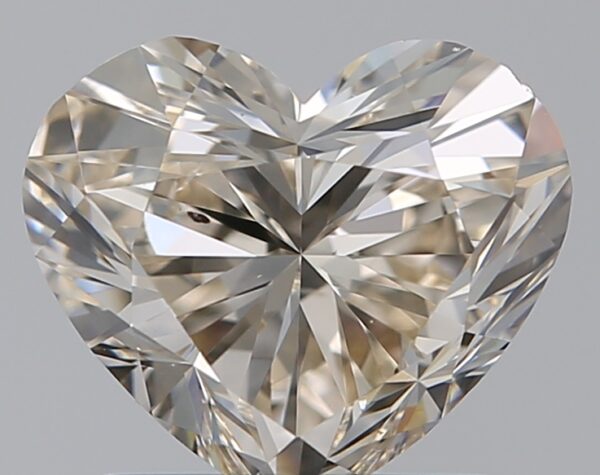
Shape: heart
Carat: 1
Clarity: VS2
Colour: M
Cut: EX
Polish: EX
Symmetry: VG
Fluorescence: F
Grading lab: GIA
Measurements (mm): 6.16 x 7.14 x 3.98